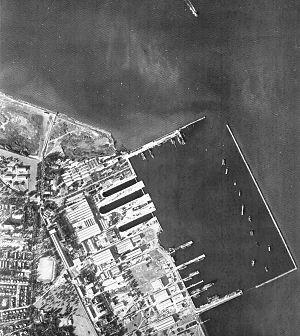
Vue aérienne de l'arsenal de Sidi-Abdellah à Menzel Bourguiba (Tunisie)
La crise de Bizerte est un conflit diplomatique et militaire opposant, durant l'été 1961, la France et la Tunisie devenue indépendante le 20 mars 1956. Il se joue autour du sort de la base navale militaire de Bizerte restée en mains françaises et de sa rétrocession à la Tunisie. Après des tensions diplomatiques commencées en mai lors du démarrage de travaux d'extension de la piste de la base, les tensions arrivent à leur paroxysme et tournent à l'affrontement militaire lors des journées du 19 au 22 juillet. Bien que les forces en présence soient disproportionnées, le conflit tourne rapidement à l'avantage des forces françaises et l'utilisation de volontaires sans formation militaire se traduit par un nombre important de victimes civiles.